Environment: lab
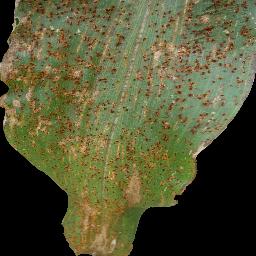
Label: common_rust